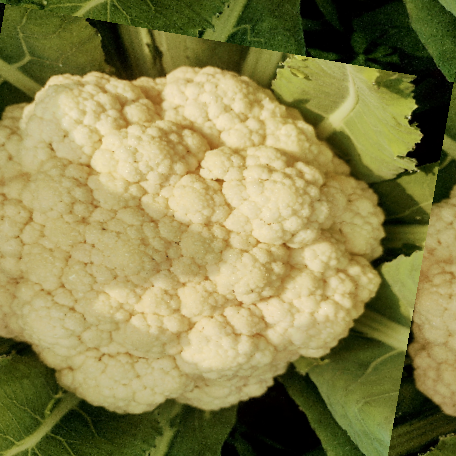
Label: Disease Free